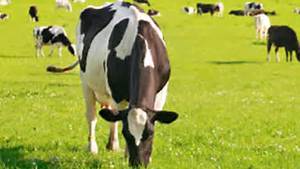
Label: mucca